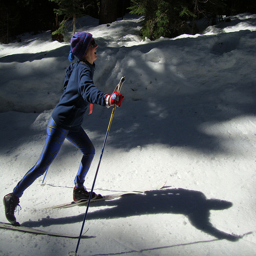
A male  skiing in the snow looking happy.
A picture of a women snow skiing.
A picture of a woman skiing out in the snow.
Woman having a lot of fun cross country skiing.
A person leans forward on skis in snow
The woman wearing skis is smiling as she walks through the snow.